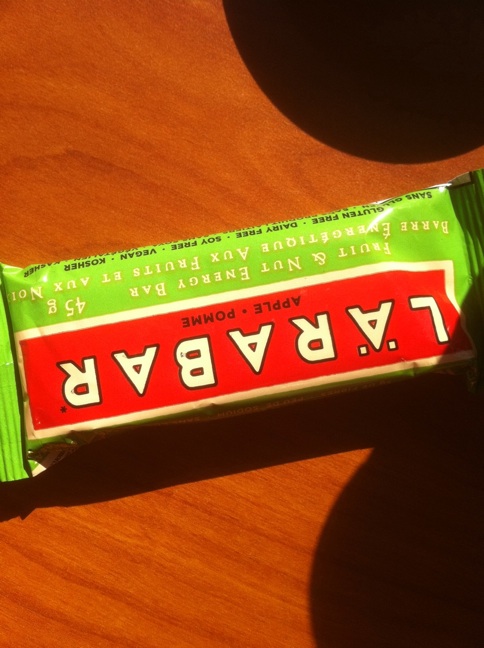Question: What flavor lara bar is this?
Answer: apple